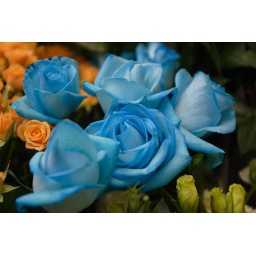
Found at a flower shop. The salesperson said it's not a narural color, but stained by blue ink. IMG_27230